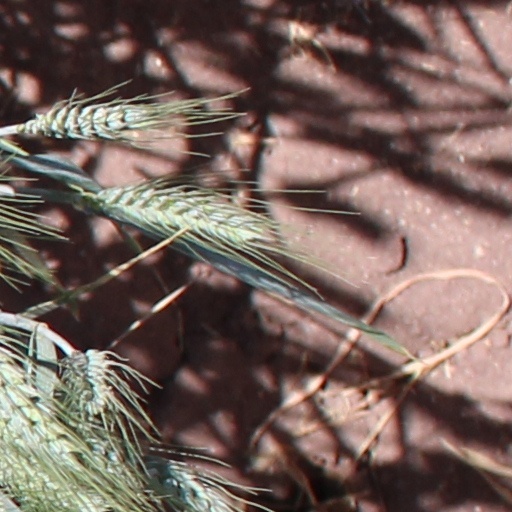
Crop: wheat